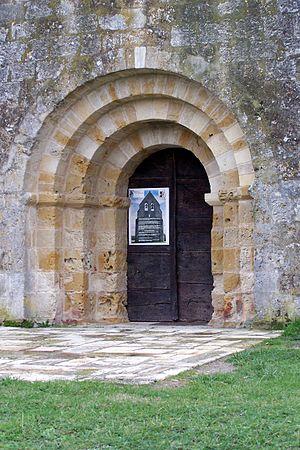
Portail de l'église Saint-Germain de Auros (Gironde, France)